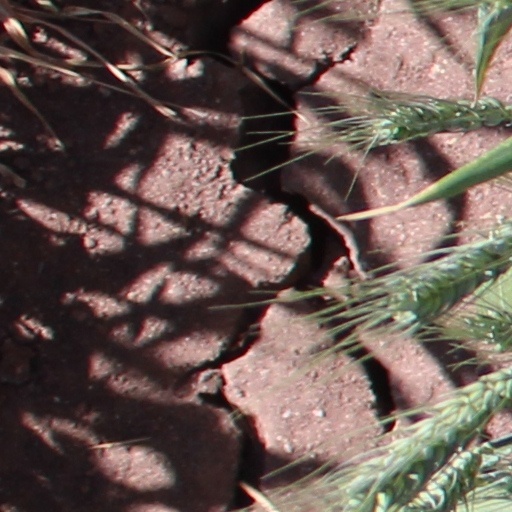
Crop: wheat